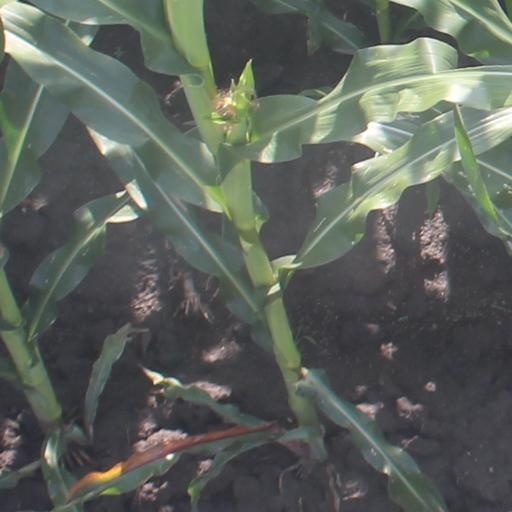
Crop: maize; corn